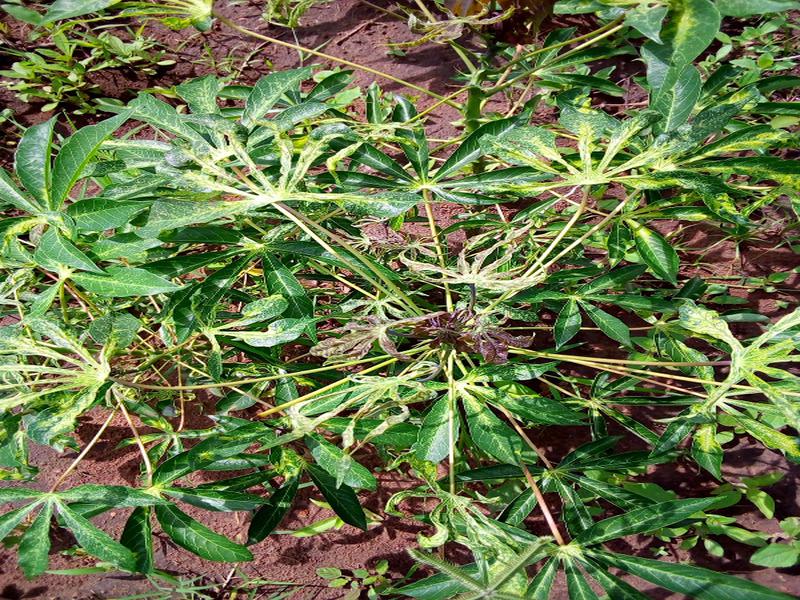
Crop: cassava
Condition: mosaic_disease